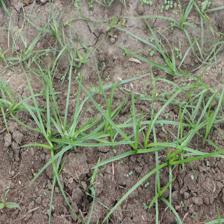
Label: Grass